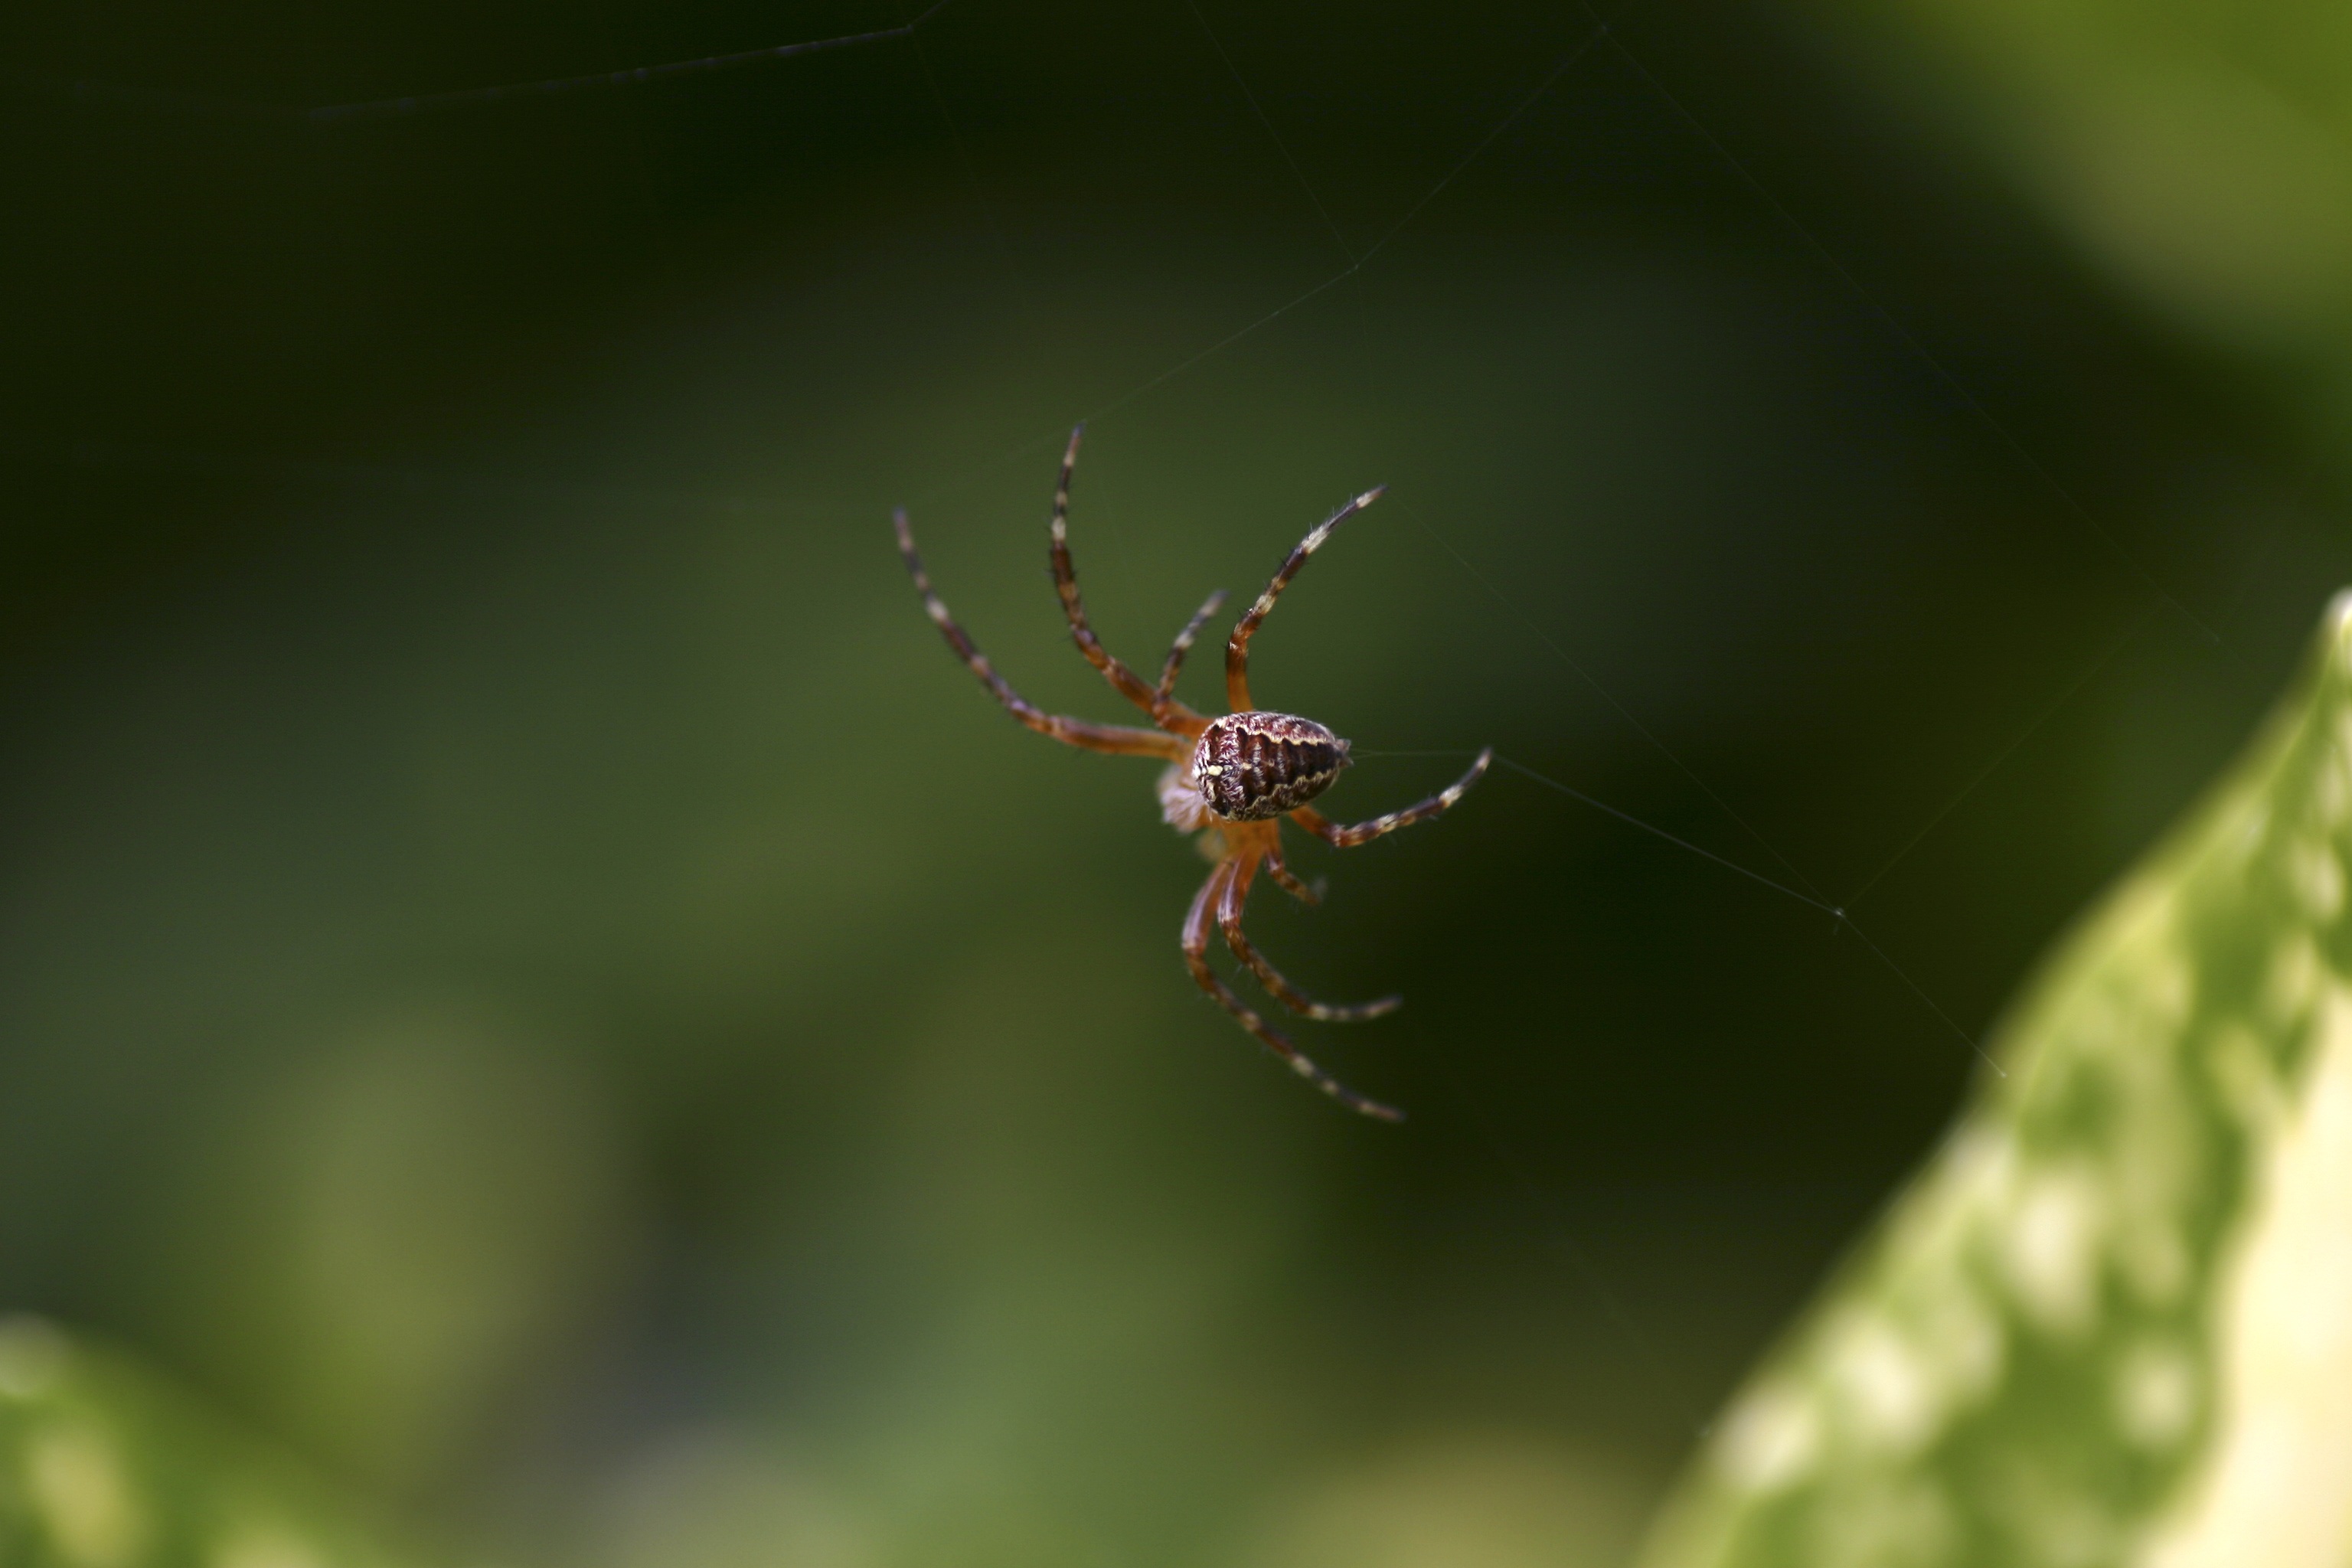
nature, photography, green, insect, fauna, invertebrate, close up, spider, arachnid, argiope, spin, groningen, macro photography, arthropod, european garden spider, araneus, jo boonstra, plant stem, orb weaver spider